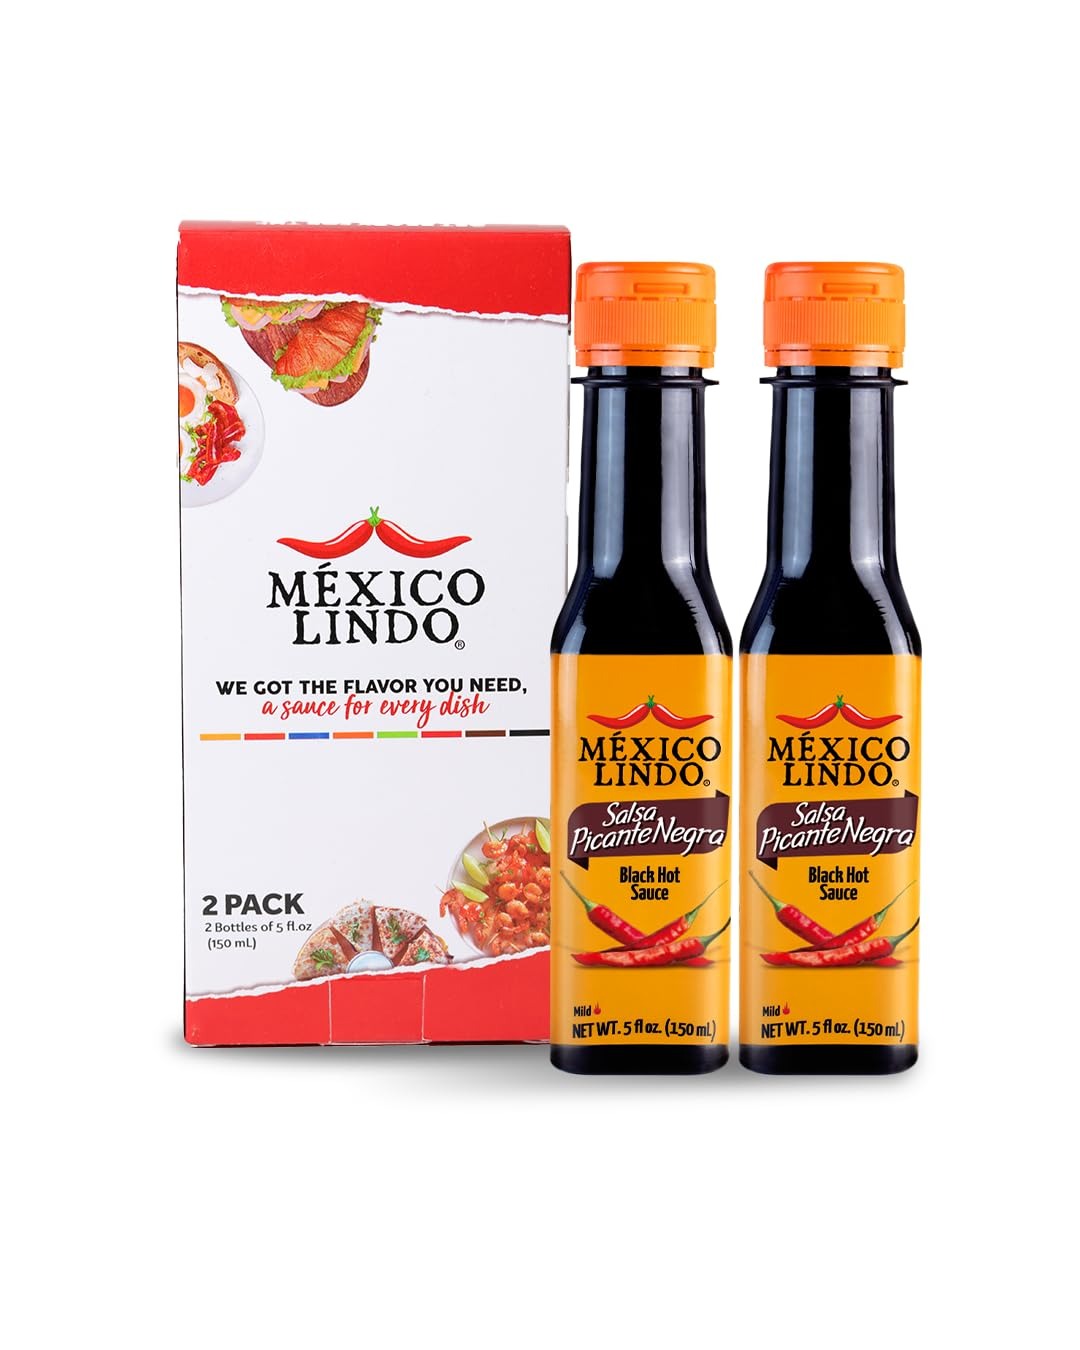
Item Name: Mexico Lindo Picante Negra Hot Sauce | Light & Spicy | 8,400 Scoville Level | Great with Asian Food, Seafood & Meat | 5 Fl Oz Bottle (Pack of 2)
Bullet Point 1: PICANTE NEGRA: Two, five-ounce BPA-free plastic bottles of Picante Negra hot sauce
Bullet Point 2: HEAT LEVEL: Picante Negra has a lower spice level, ranking at 8,400 Scoville level
Bullet Point 3: GREAT MARINADE: Perfectly Balanced blend of ripe habanero peppers and Mexican spices. Perfect marinade for oriental food, seafood, meat, and poultry
Bullet Point 4: TRADITIONAL: Mexican peppers mixed the way Mexicans have done it for generations, Mexico Lindo Picante Negra Habanero sauce will go perfectly with tacos, burritos, eggs, chili, chips and any other of your favorite food
Bullet Point 5: GREAT FLAVOR: Hot but flavorful, you will be addicted to it. Our Picante Negra sauce is Sugar-free, which will enhance the profile of your dishes
Value: 10.0
Unit: Fl Oz

Price: 14.16